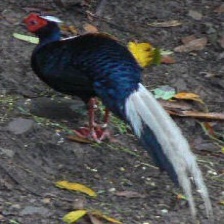
Species: SWINHOES PHEASANT
Scientific name: LOPHURA SWINHOII